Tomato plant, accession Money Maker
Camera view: tilt-top (135 deg); turntable rotation: 270 degrees
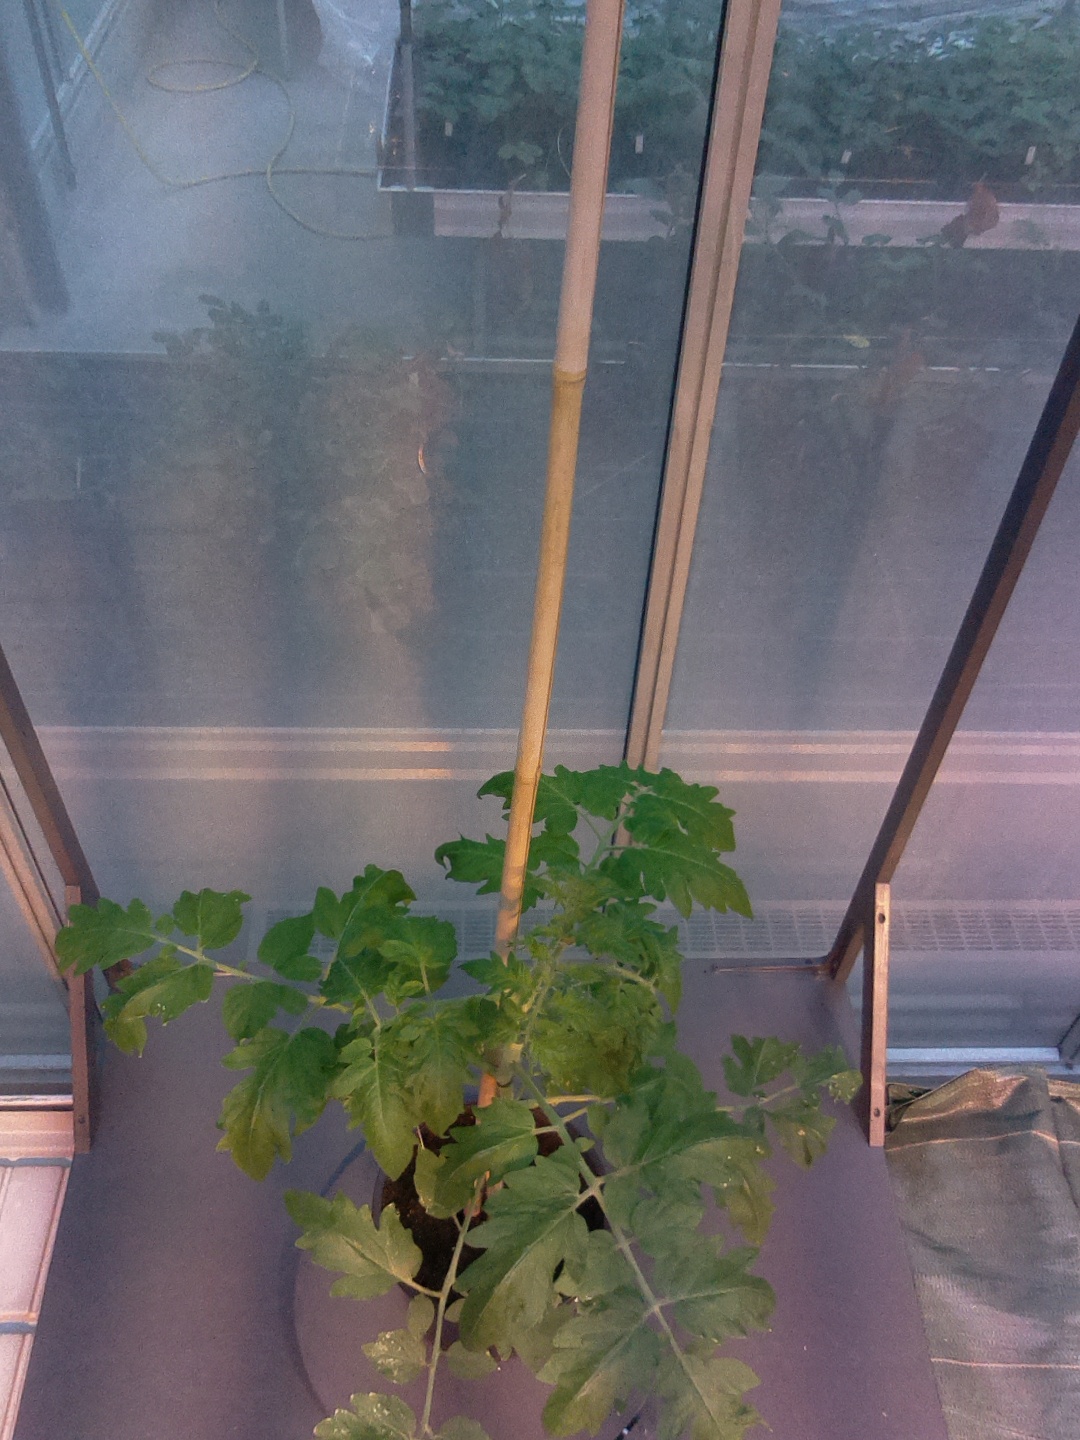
BBCH growth stage 51: First inflorence visible, visible closed flower bud